List of critically endangered mammals

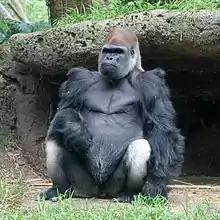
Western gorilla

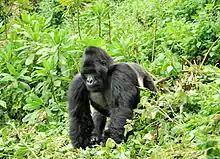
Eastern gorilla

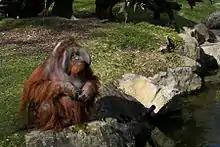
Bornean orangutan

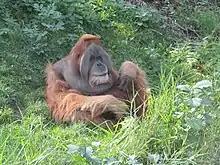
Sumatran orangutan

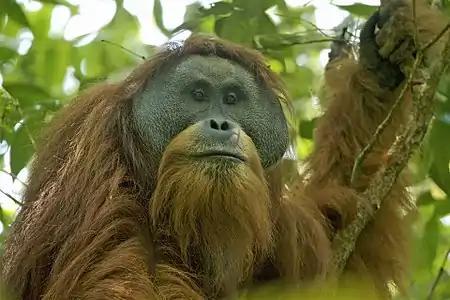
Tapanuli orangutan

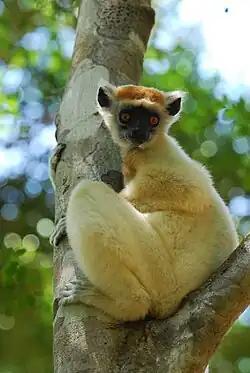
Golden-crowned sifaka

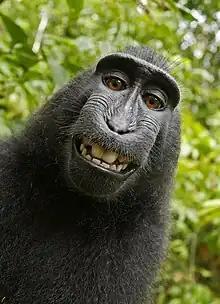
Celebes crested macaque

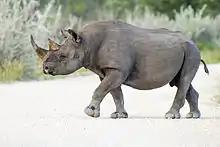
Black rhinoceros in Etosha National Park

Cetartiodactyla includes dolphins, whales and even-toed ungulates. There are 15 species, nine subspecies, and nine subpopulations of cetartiodactyl assessed as critically endangered.